Simpson's Tavern

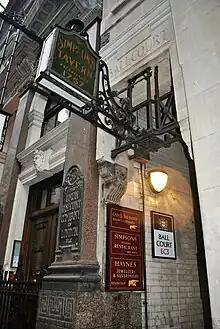
Simpson's Tavern's sign at the entrance of Ball Court

Simpson's occupied a Grade II listed building, built in the late 17th and early 18th centuries.